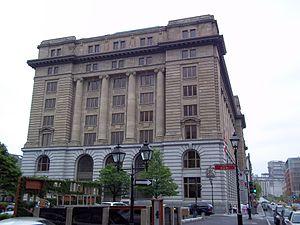
Édifice des Douanes, 400, place D'Youville (façade latérale
La place D'Youville du Vieux-Montréal est une place importante de l'histoire de Montréal. Elle est nommée en l'honneur de Marguerite d'Youville. Elle s'étend de la place Royale à la rue McGill.